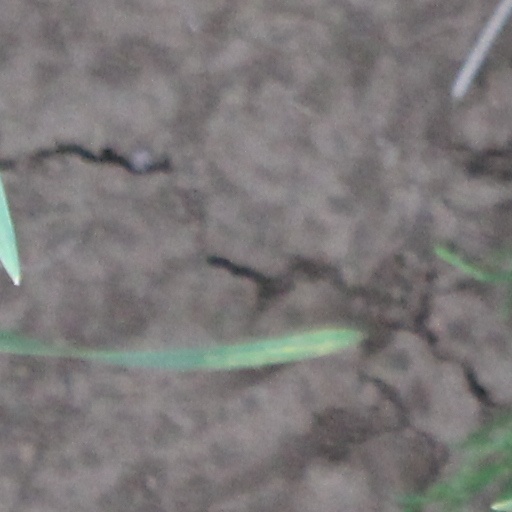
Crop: wheat